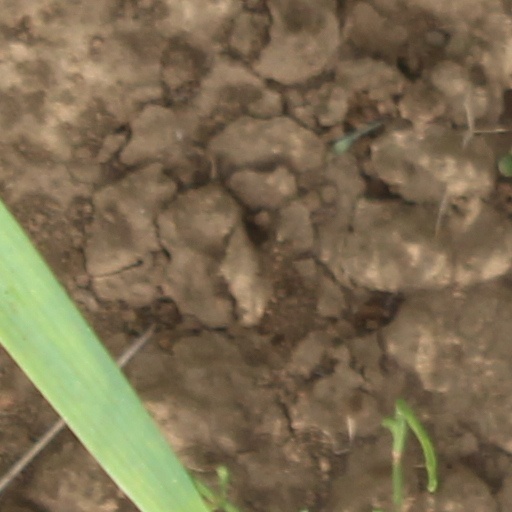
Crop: wheat